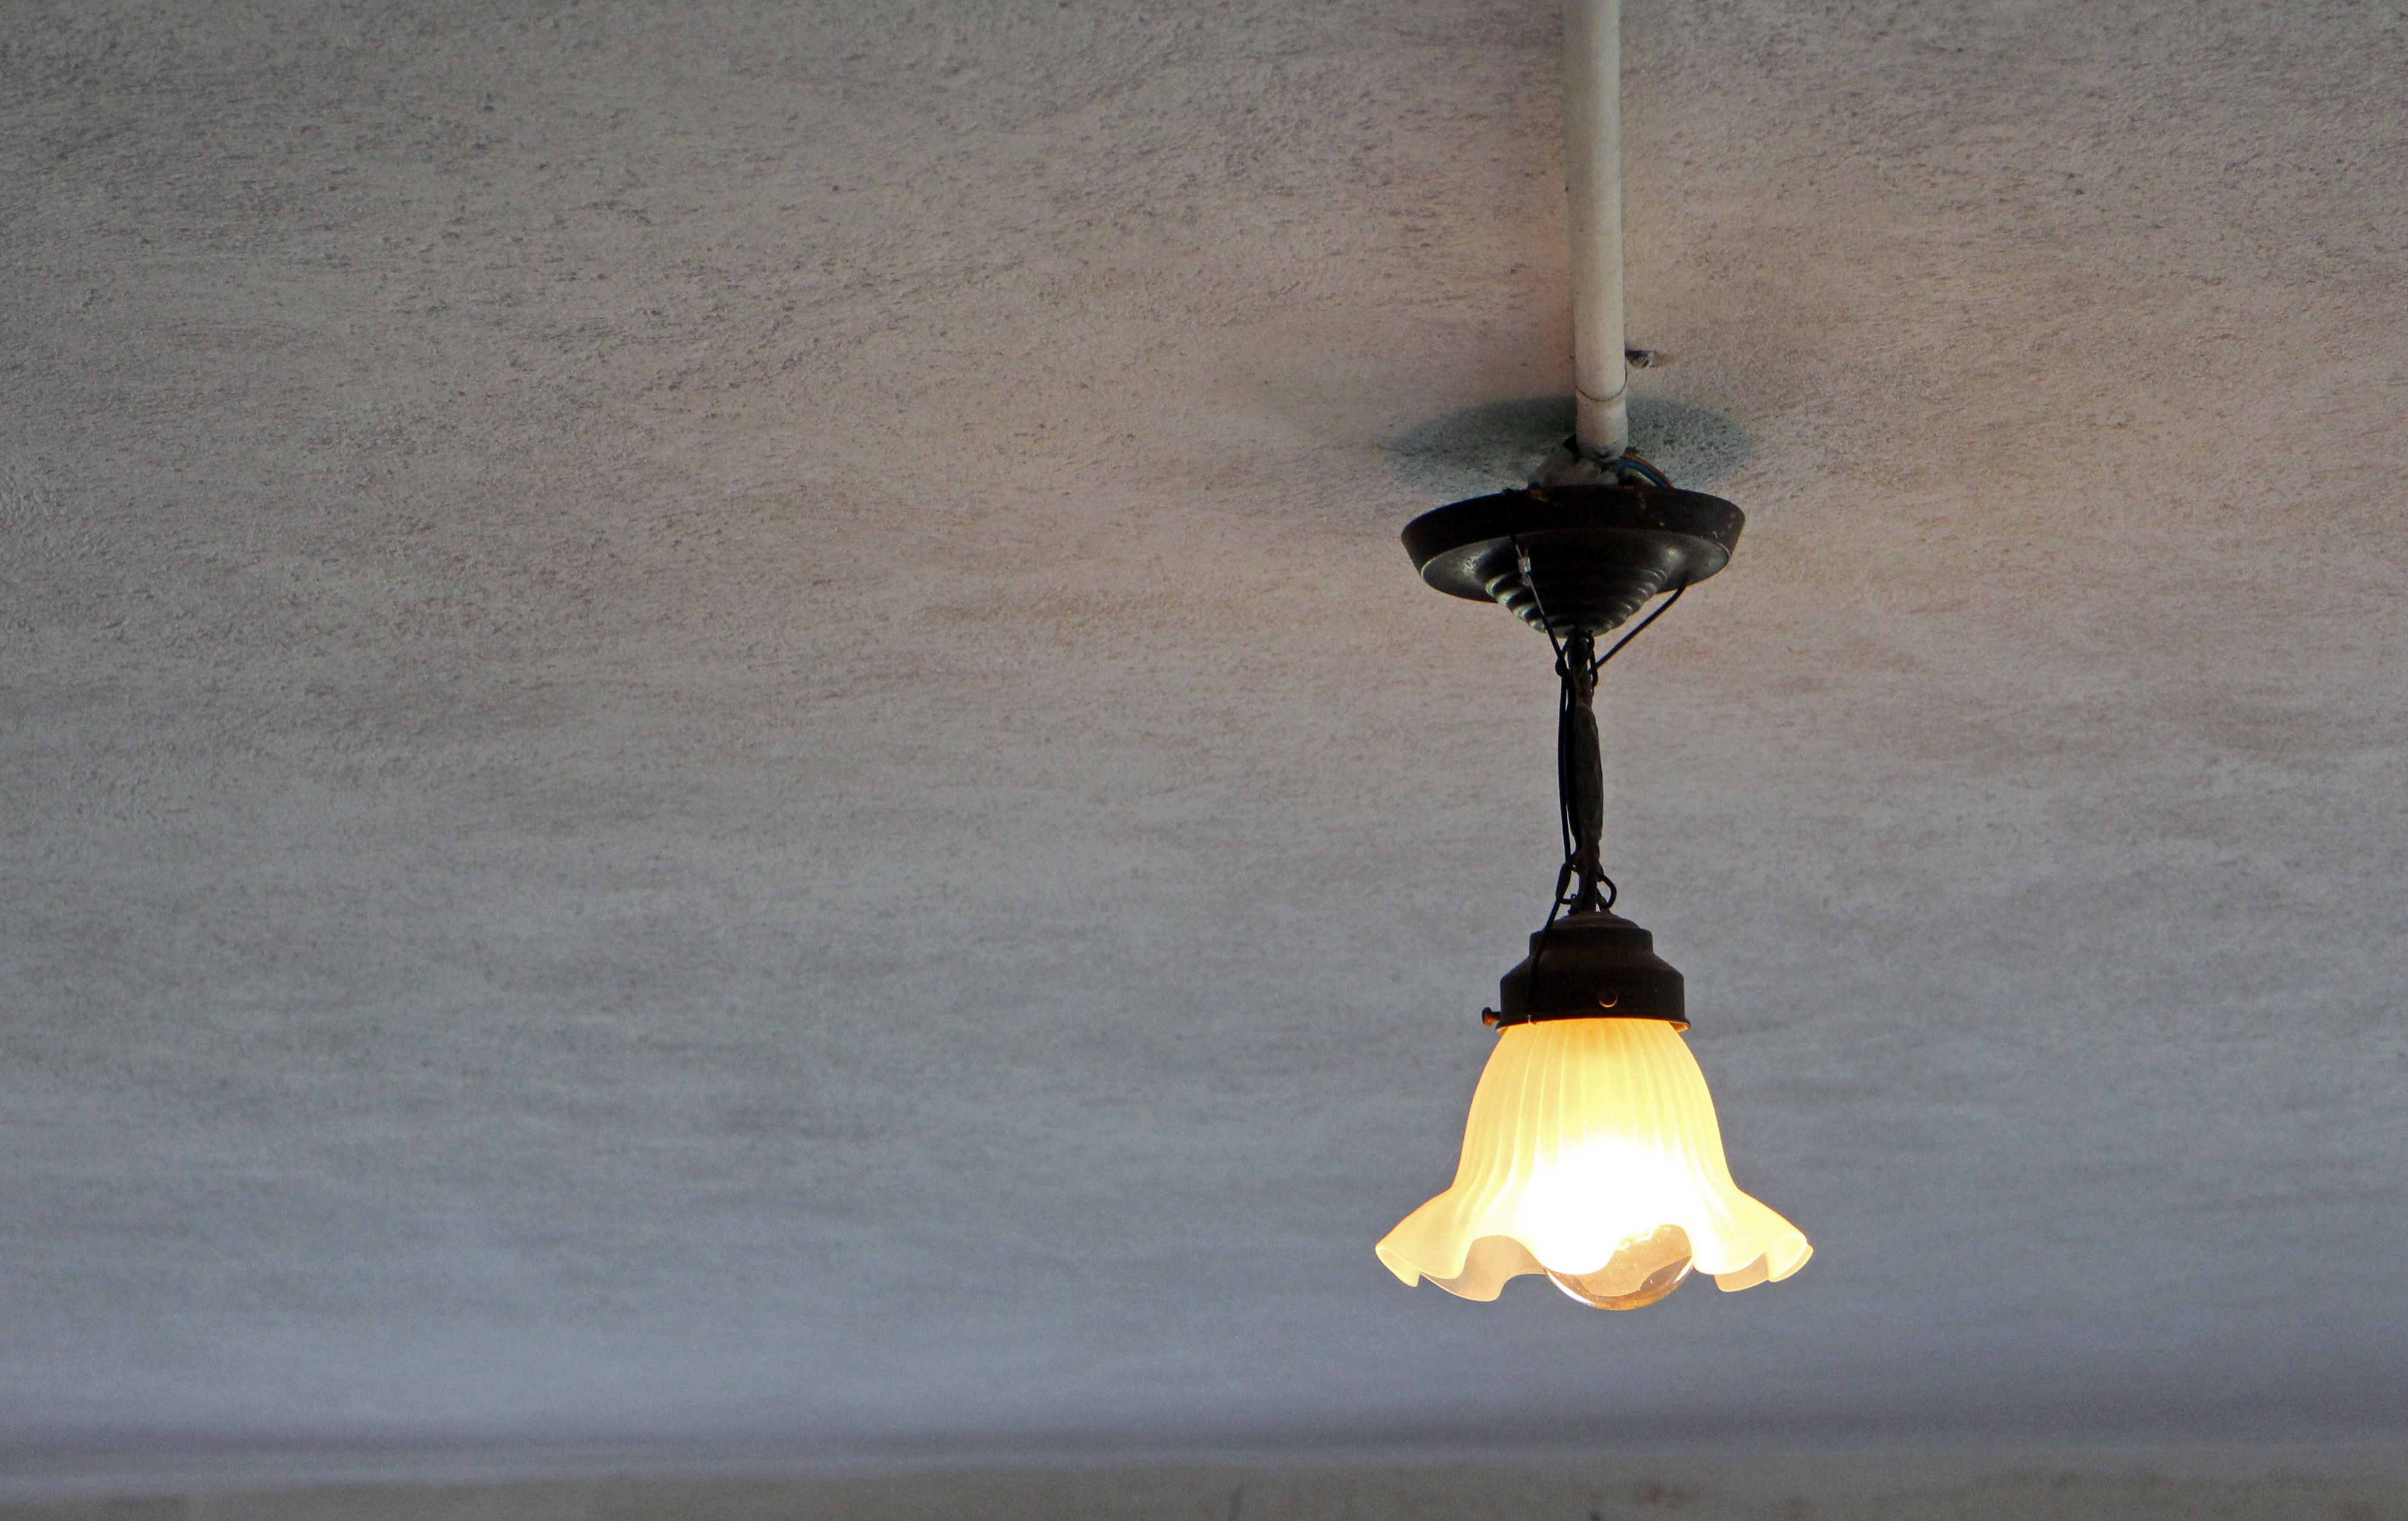
wing, light, white, antique, old, rustic, ceiling, nostalgia, street light, lamp, yellow, lighting, bulbs, light fixture, ceiling lamp, room lighting, ceiling light, ceiling lighting